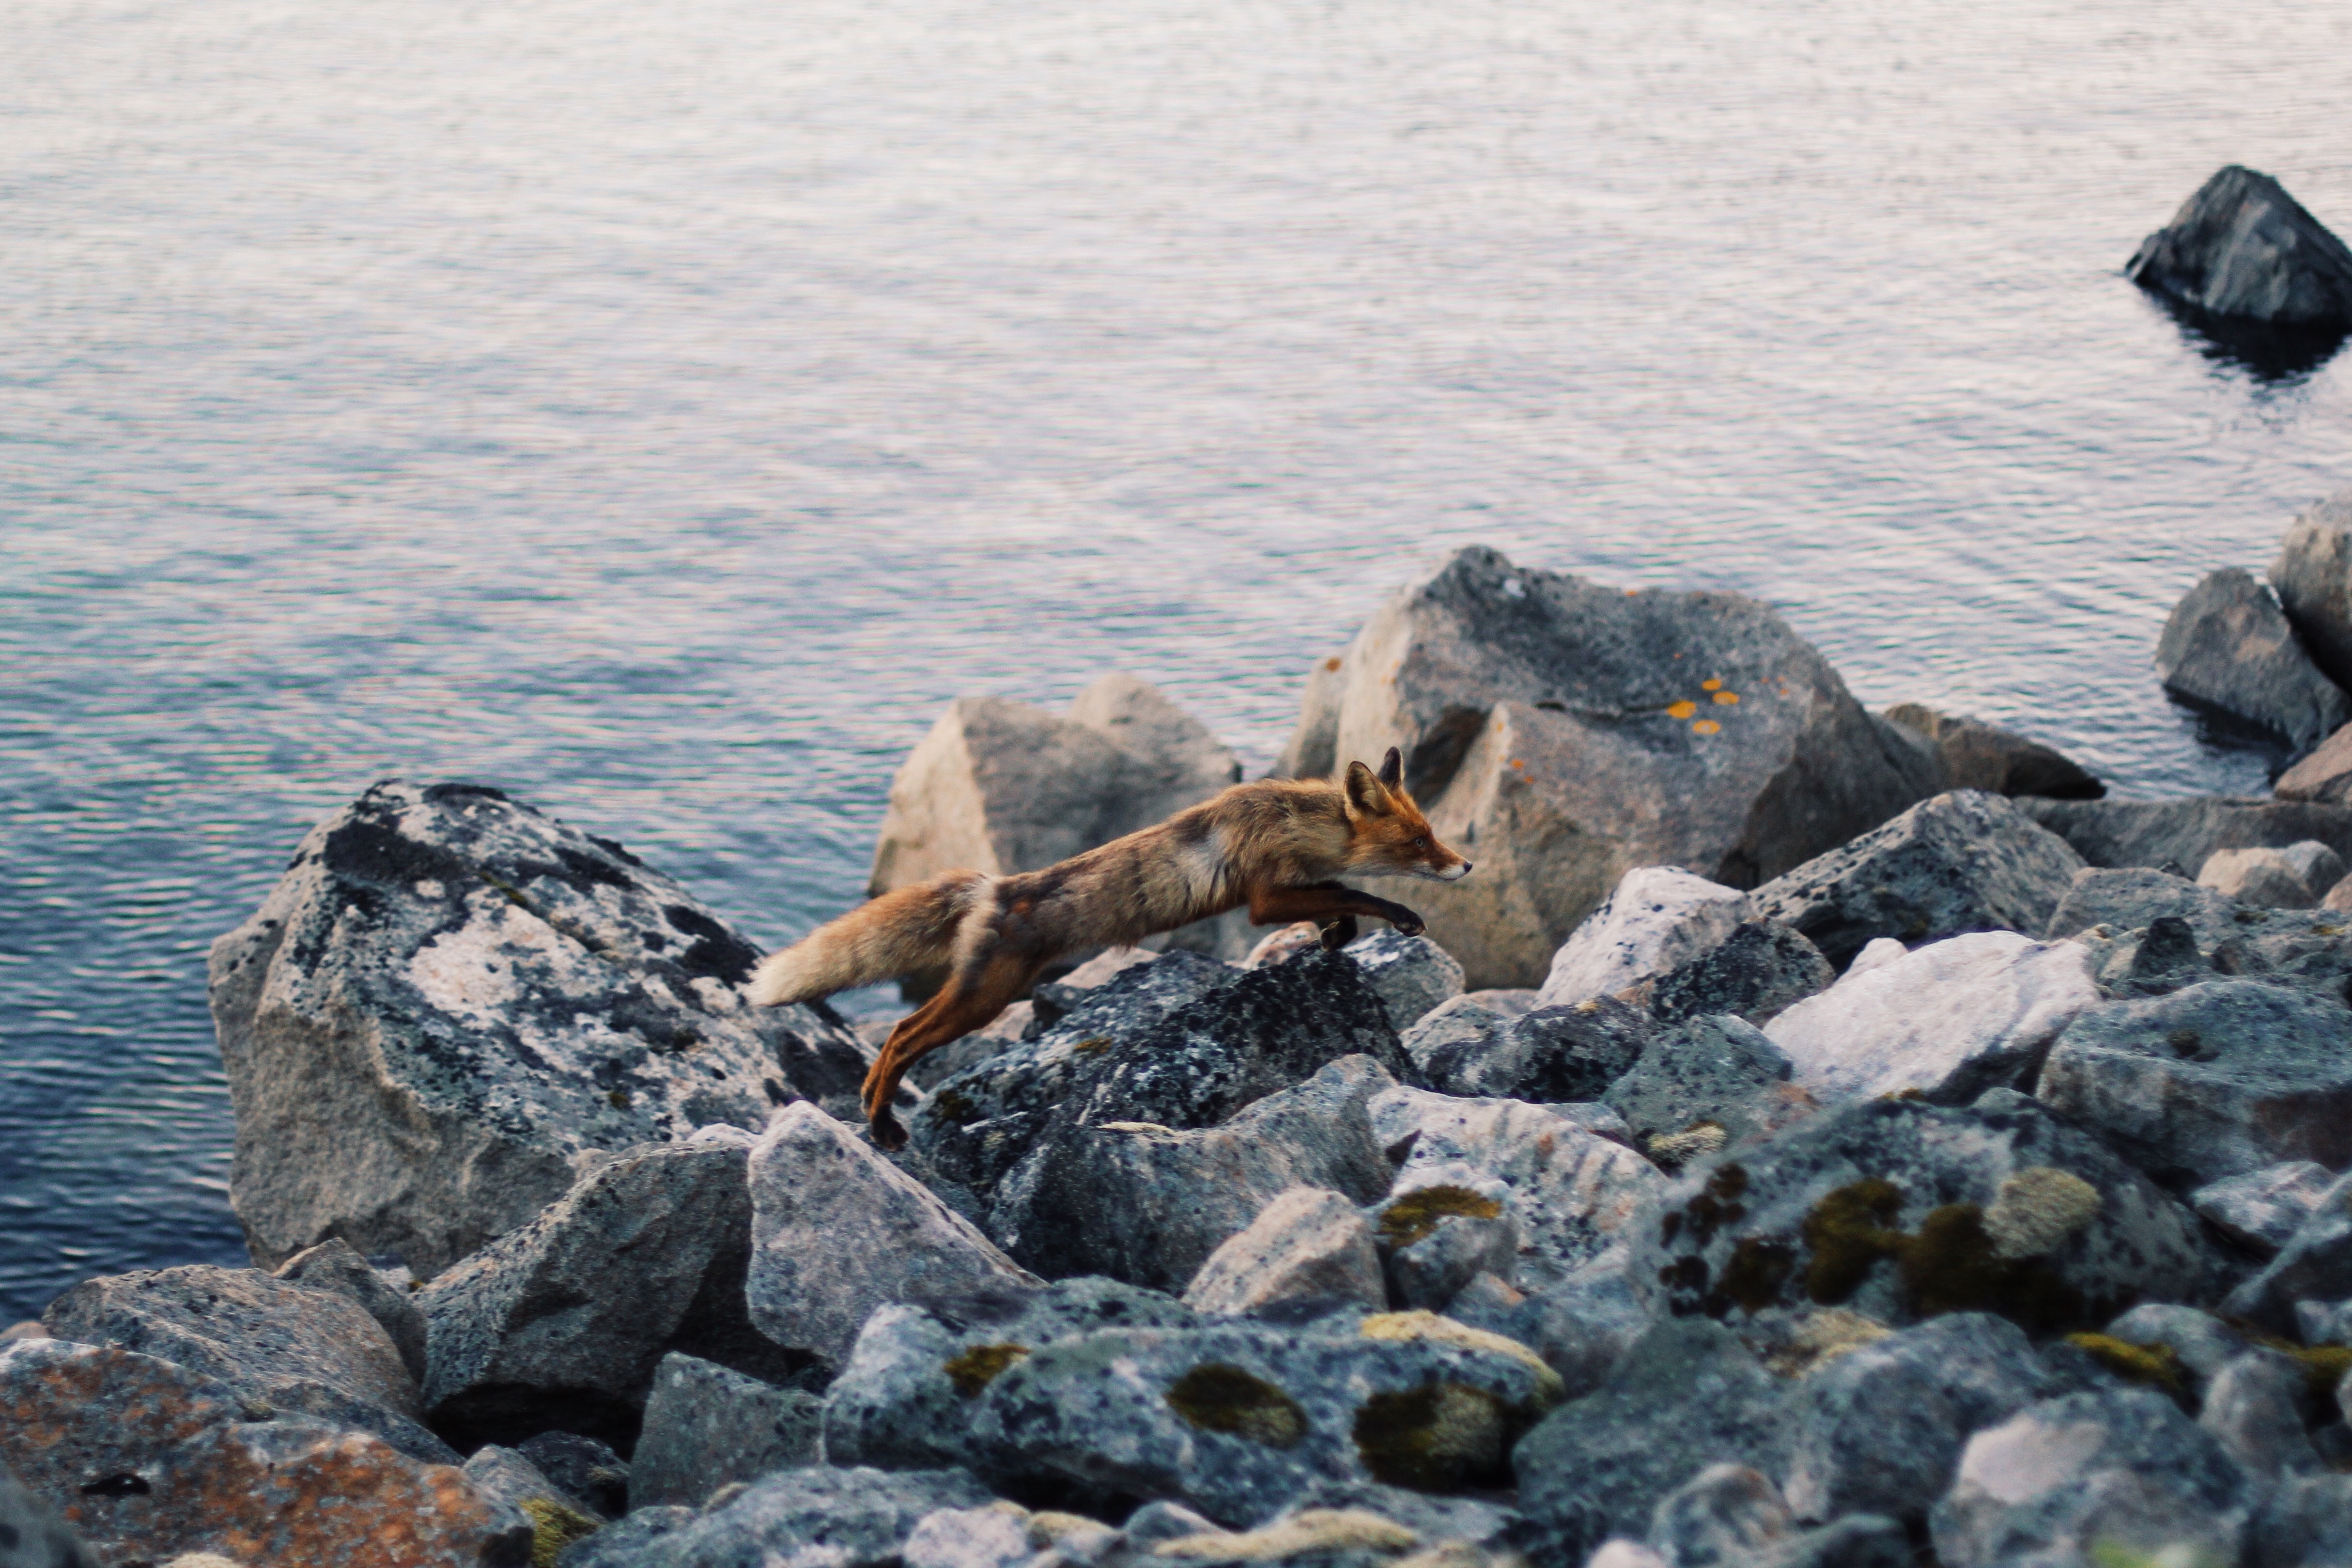
sea, coast, water, rock, animal, wildlife, mammal, fox, seals, otter